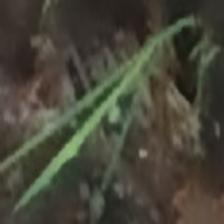
Label: single